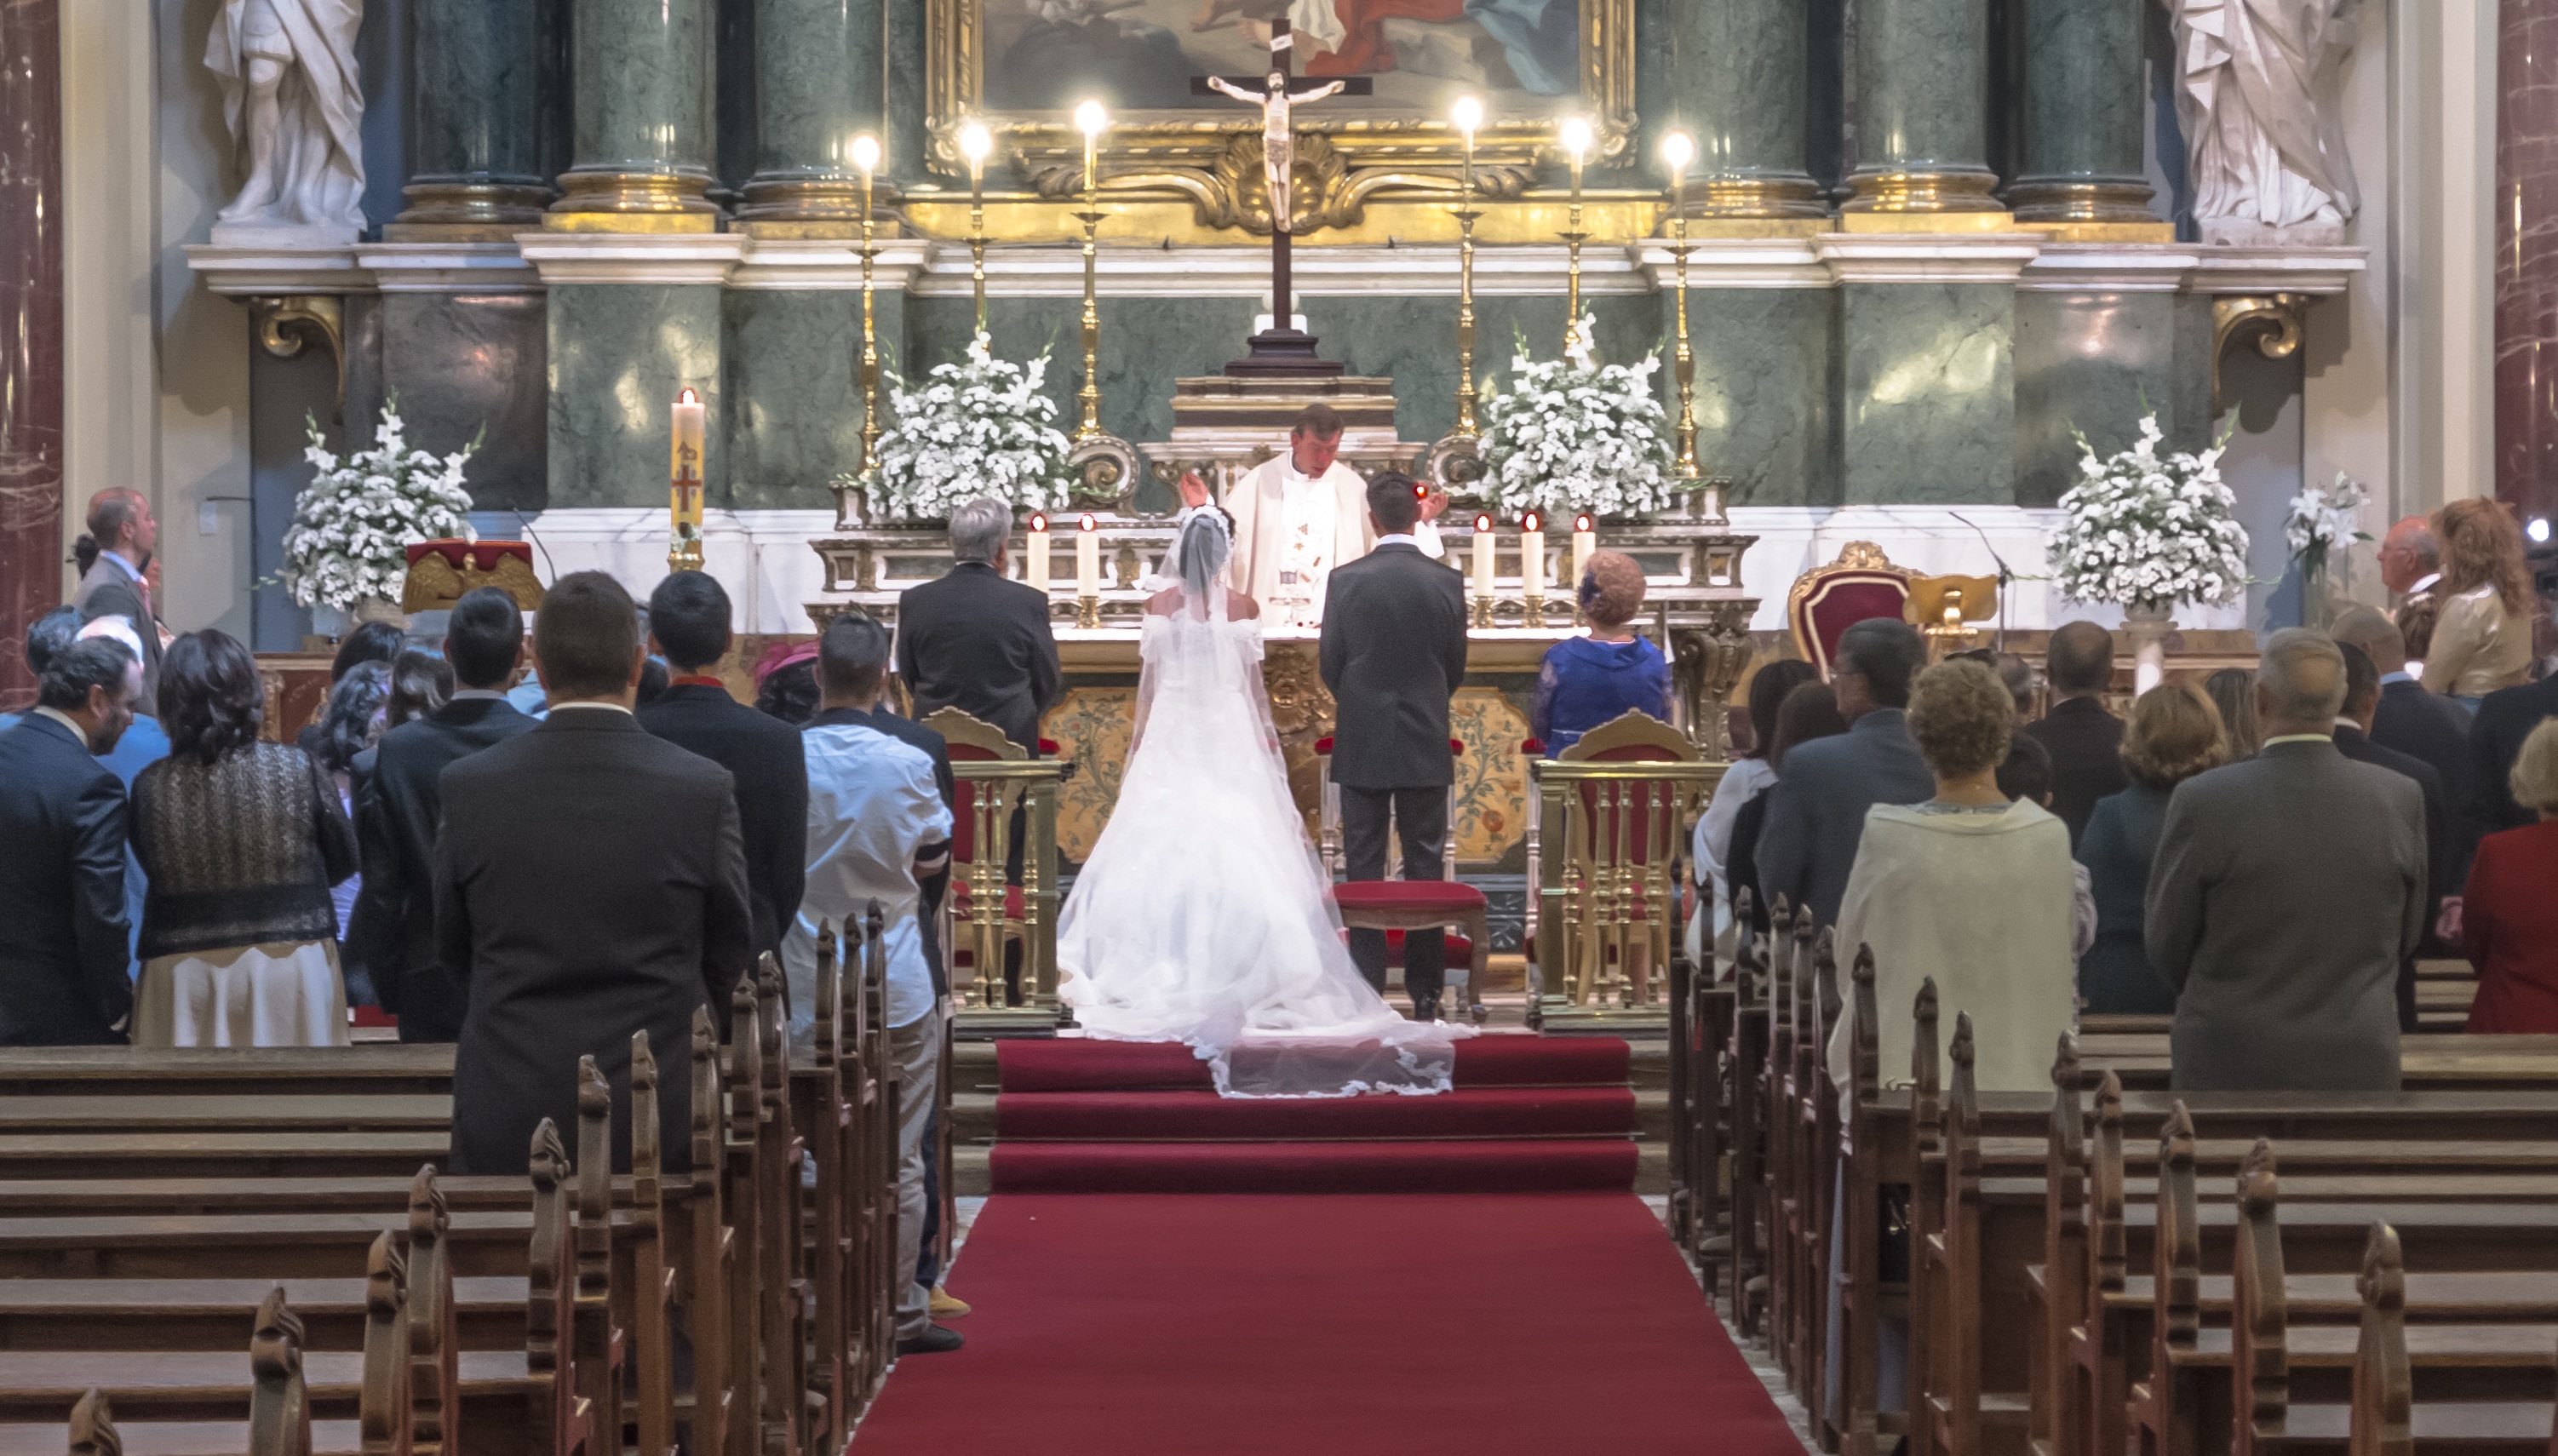
people, heart, church, wedding, marriage, aisle, ceremony, event, marry, grooms, nuptials